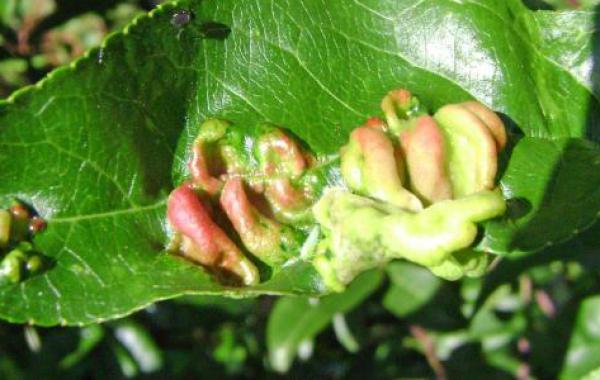
Plant: Peach
Disease: peach leaf curl